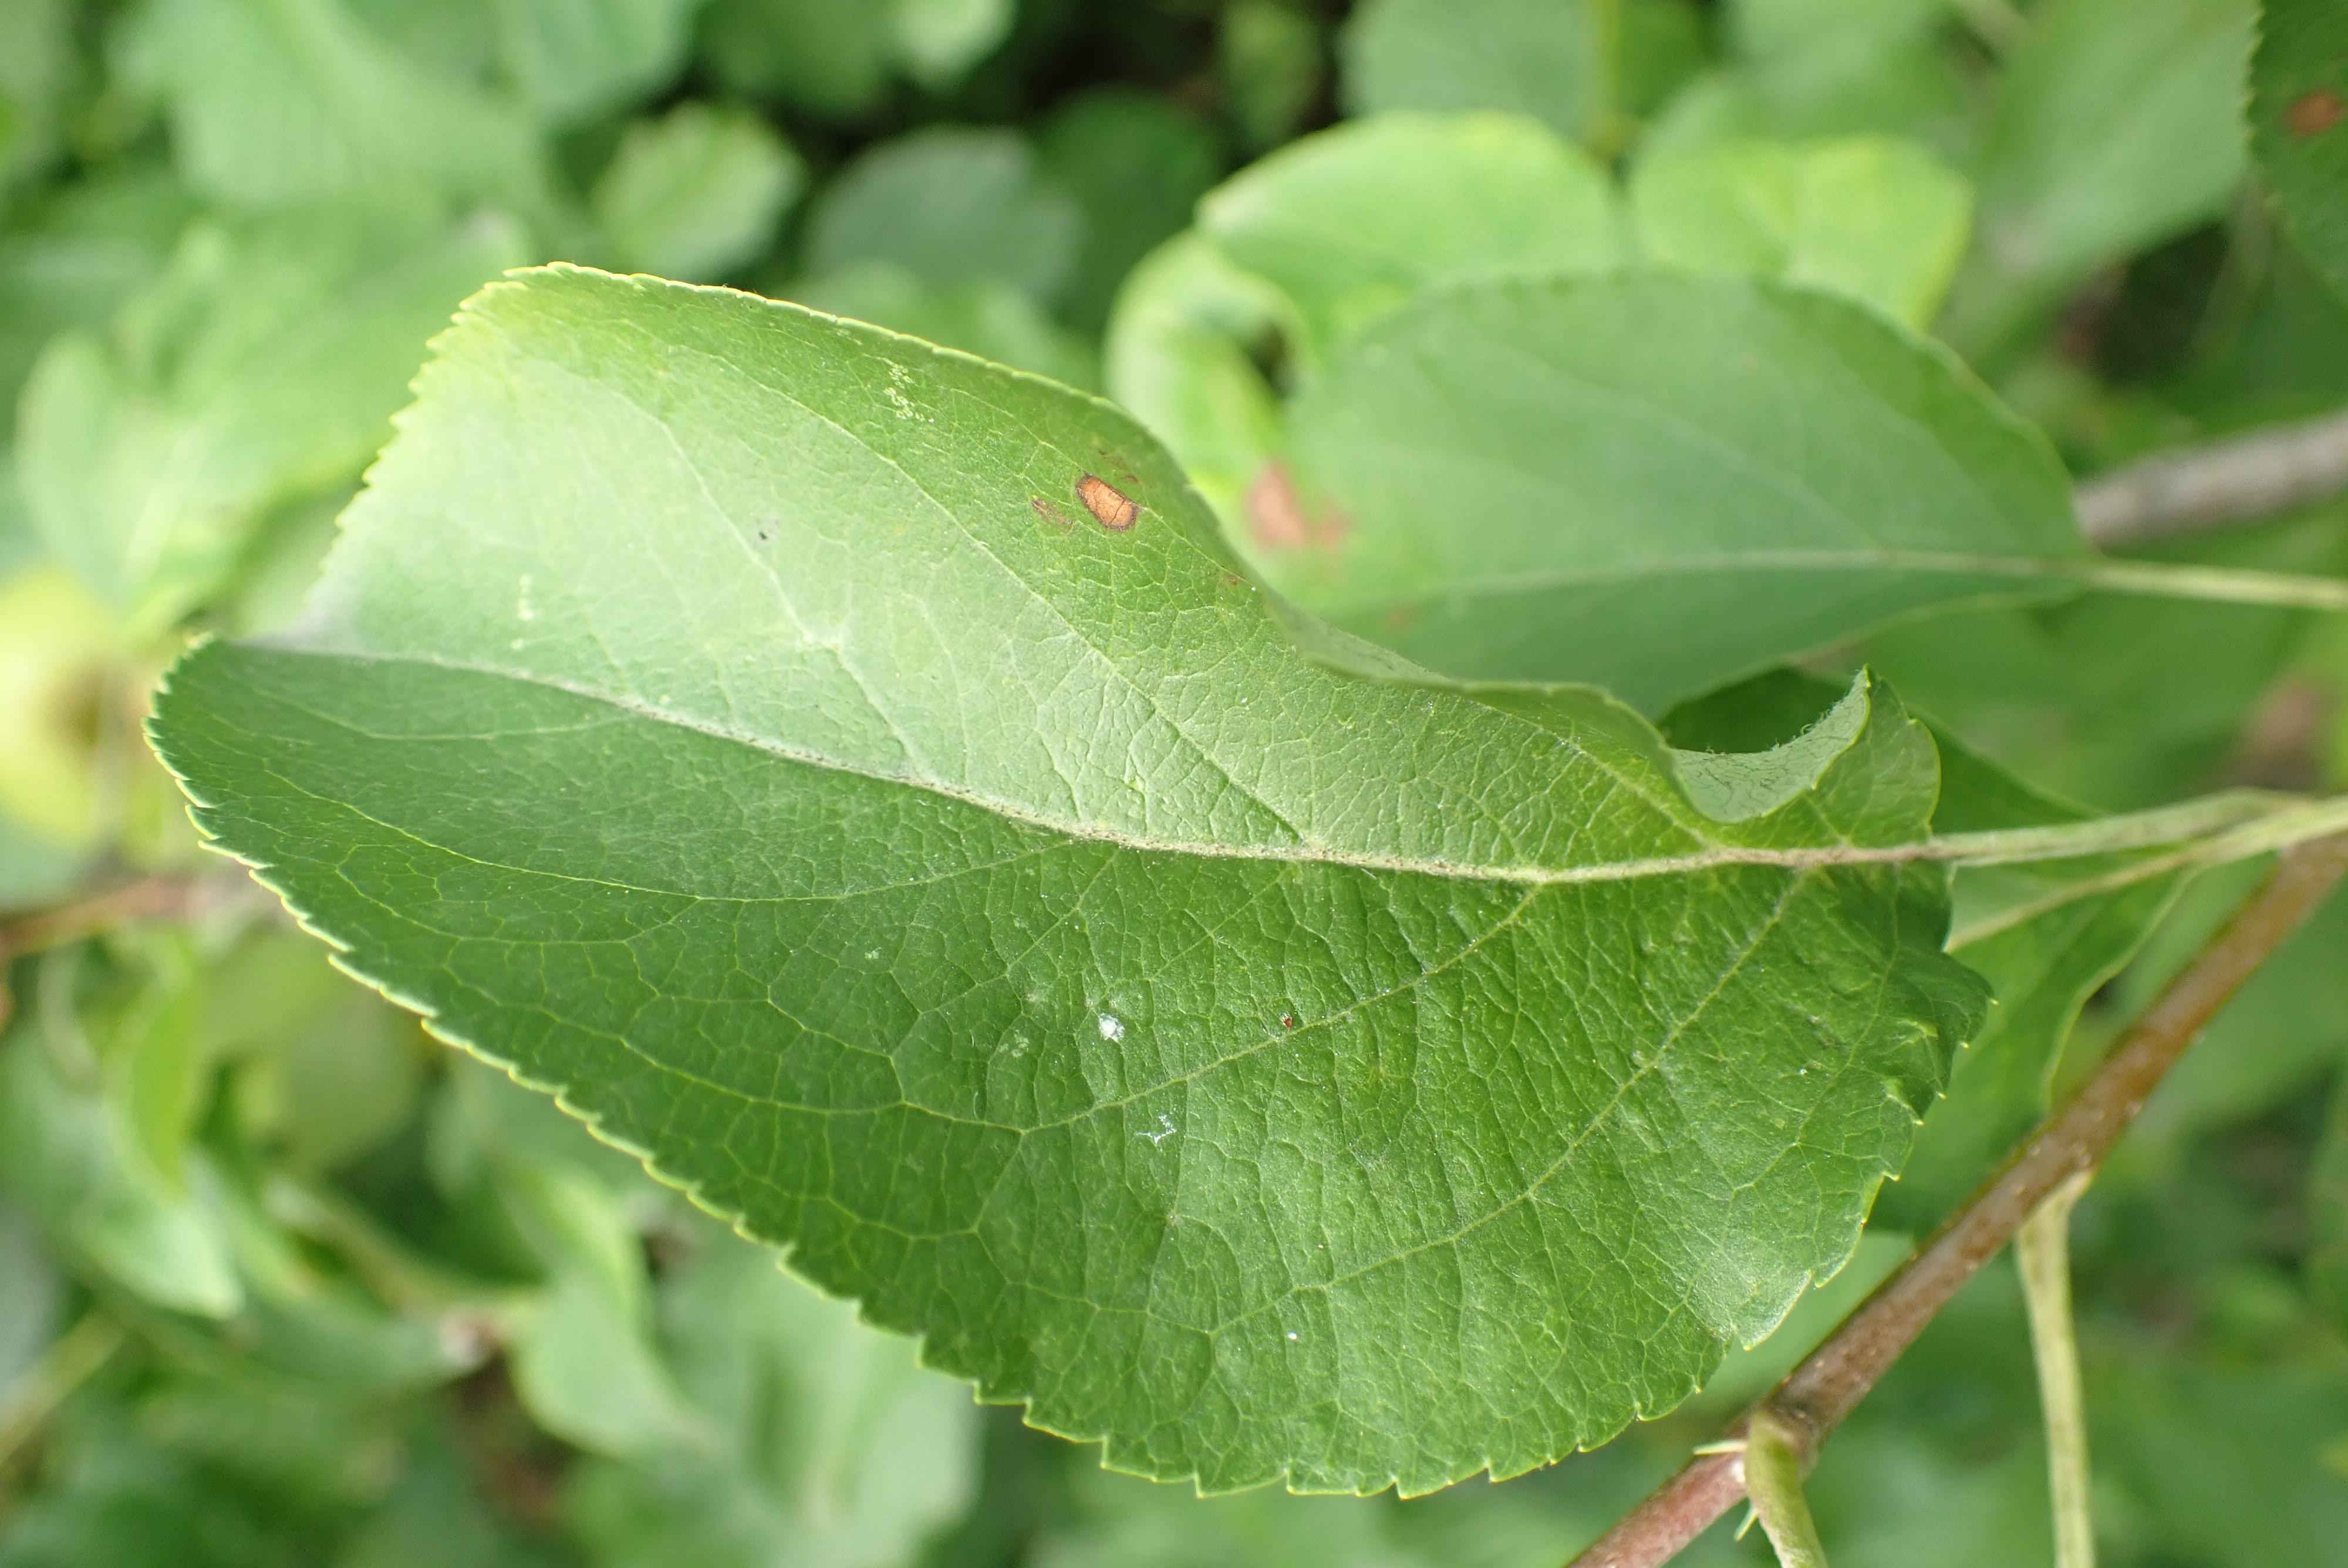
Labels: frog_eye_leaf_spot